Andreea Bălan

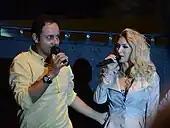
Catalin Maruta and Andreea Bălan

Bălan was among the best-selling artists in Romania in terms of concerts from 2008 to present in both years, ranking in the top 3. As of 2011, Bălan has performed at more than 150 concerts.